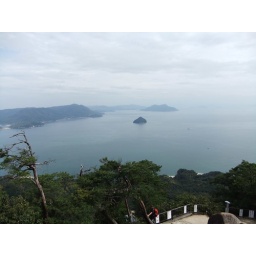
Inland Sea. we saw a navy ship sail in and a submarine and many other smaller boats